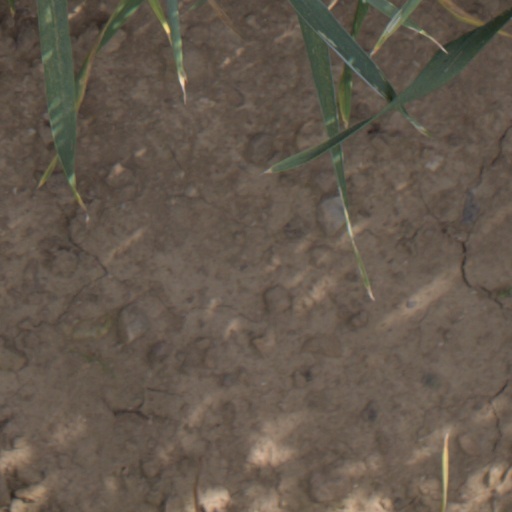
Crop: wheat